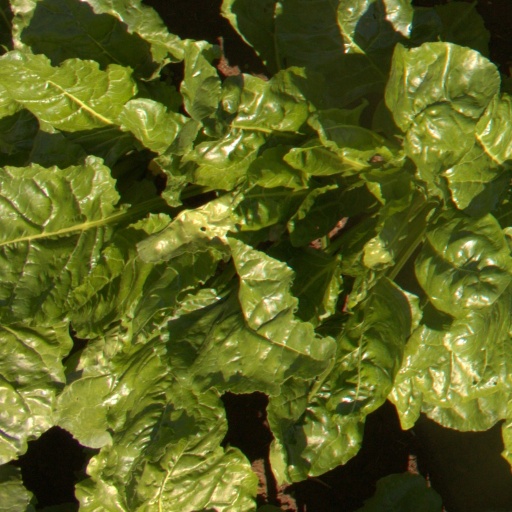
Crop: sugar beet